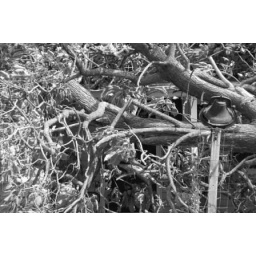
Even though the tree put a hole in the roof and knocked the siding off the house, the old dinner bell still stands.